Fritz Neugebauer

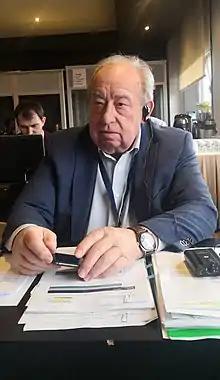
Fritz Neugebauer in EZA Seminar, 30 January to 1 February 2020, Porto, Portugal. Workers rights and employment conditions: Towards a new European inspection authority for fair, simple and effective enforcement of European rules on labour mobility.

Fritz Neugebauer was the Second President of the National Council of Austria from 2008 to 2013.